Aishwarya Rajinikanth

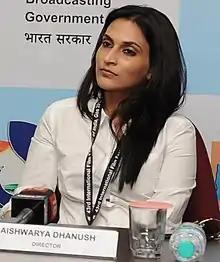
Aishwarya in 2012

Aishwarya Rajinikanth (born 1 January 1982) is an Indian film director and playback singer who works in Tamil cinema. She is the elder daughter of actor Rajinikanth and playback singer Latha Rajinikanth and also the former wife of actor Dhanush. She made her feature film directorial debut with "3" (2012).